Treaty of Peace and Friendship of 1984 between Chile and Argentina

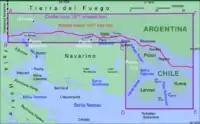
"Existing boundary in the Beagle Channel" (red line) determined in the 1977 arbitral award, rejected by Argentina 1977 and accepted in 1984

The treaty recognizes the Boundary Treaty of 1881 between Chile and Argentina and its "«…supplementary and declaratory instruments…»" as the unshakeable foundation of relations between Chile and Argentina and defines the border "«…from the end of the existing boundary in the Beagle Channel, i.e., the point fixed by the coordinates 55°07.3' South latitude and 66°25.0' West longitude…»" (Bold by Wikipedia). That is, Argentina recognizes the borderline determined by the Beagle Channel Arbitration in 1977 (Report and Decision of the Court of Arbitration), which it had earlier rejected. Hence, there is no mention of Picton, Nueva, Lennox and other islands. The Treaty calls its content a "Transaction".